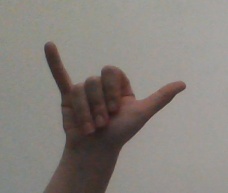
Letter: ya